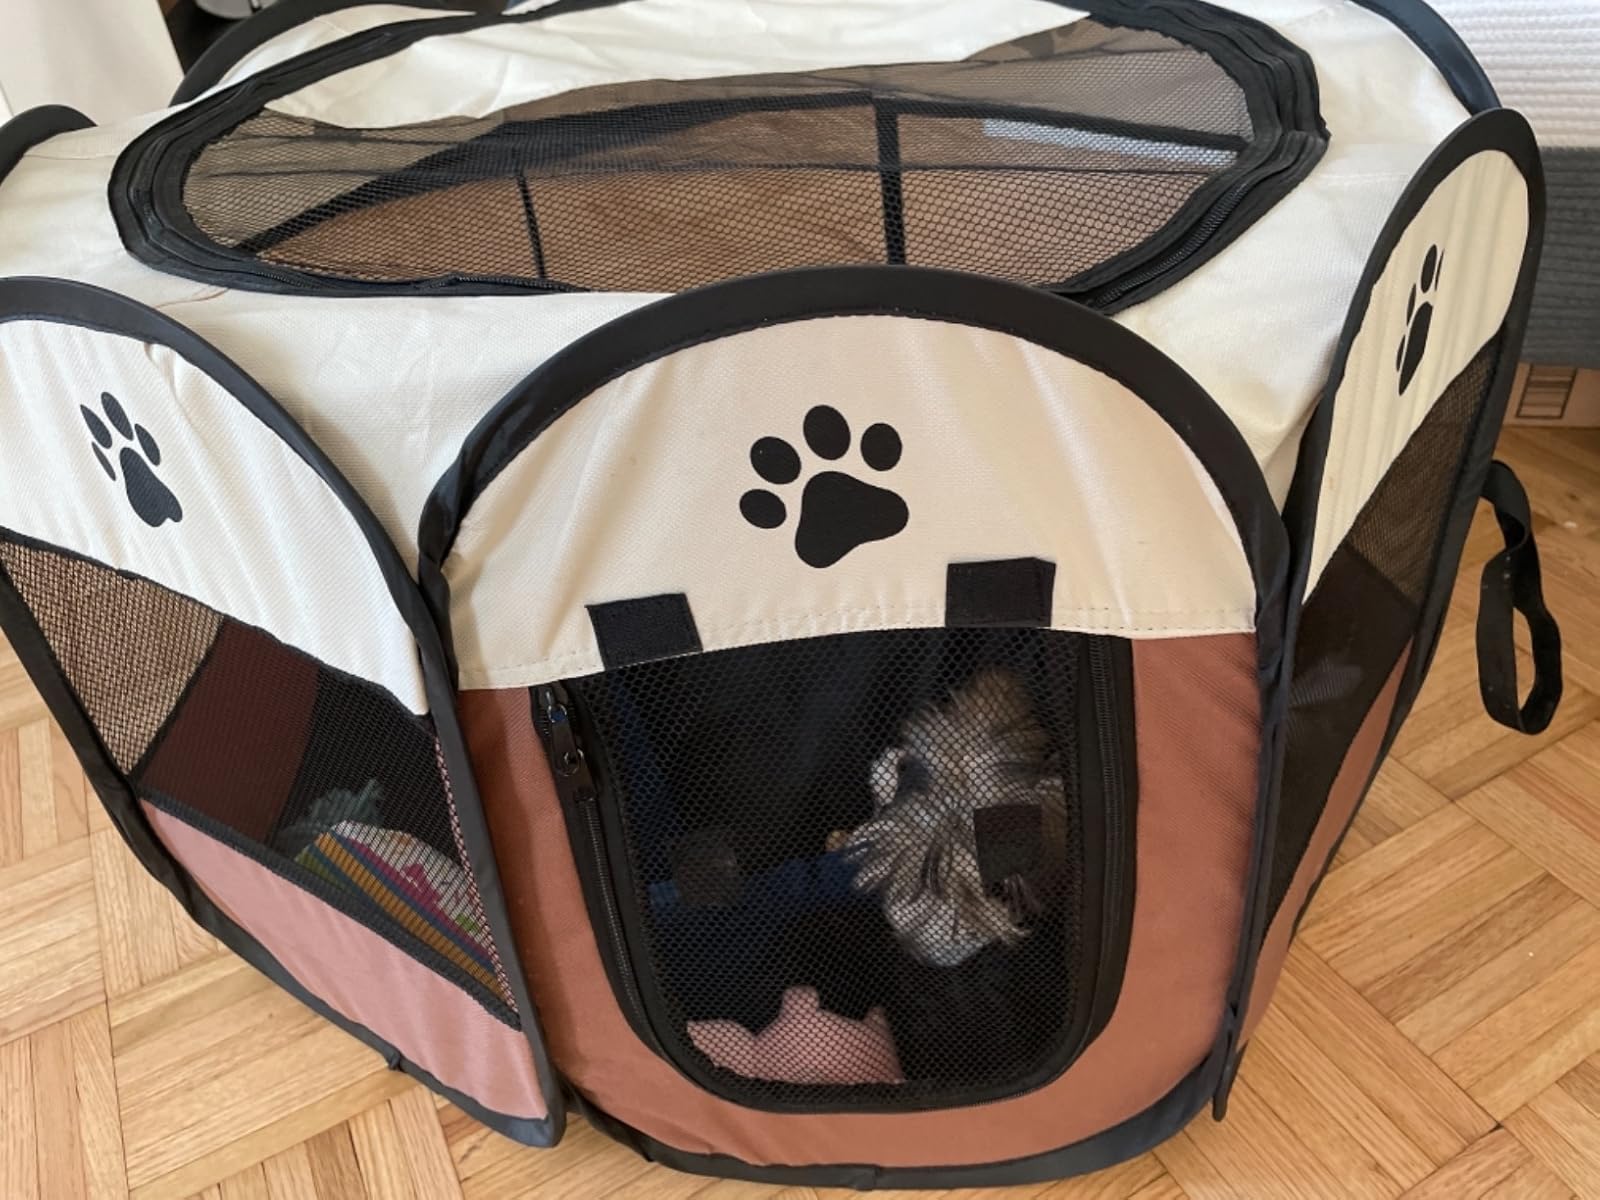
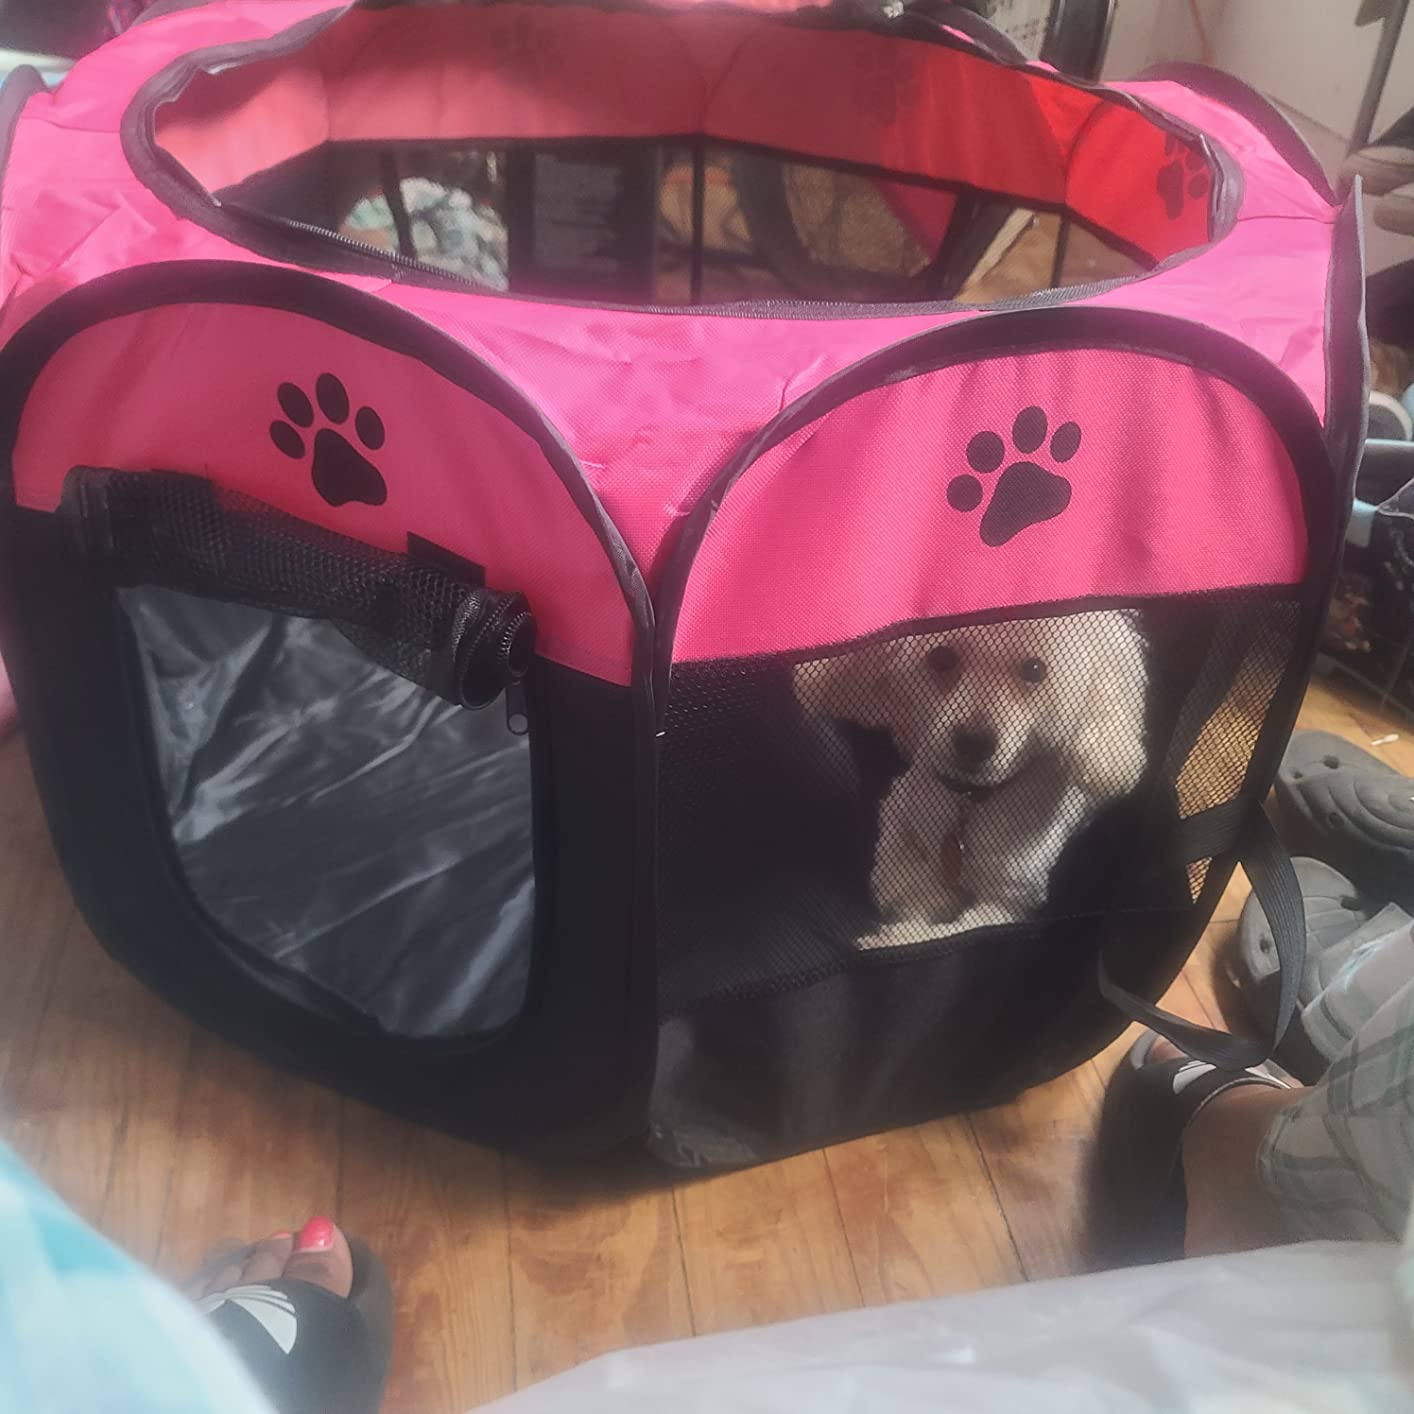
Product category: items_kennel
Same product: no